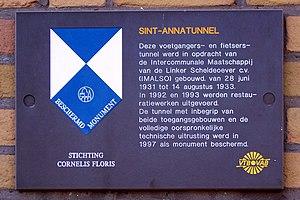
Tunnel Sainte-Anne, Anvers, Belgique. Sur le mur extérieur du bâtiment tunnel sur la rive gauche de l'Escaut est ce panneau d'information.
Le tunnel Sainte-Anne est un tunnel situé à Anvers en Belgique. Passant sous l'Escaut, il est réservé aux piétons et aux vélos. Construit dans les années 1930, il est classé monument historique.